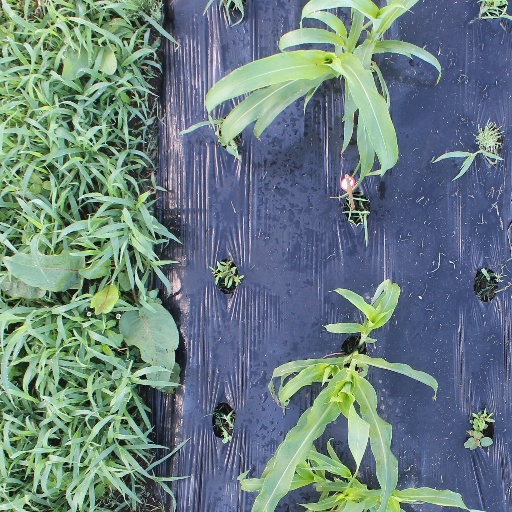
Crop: sorghum